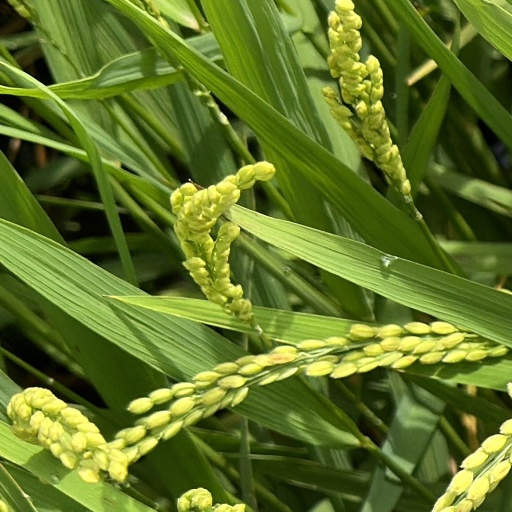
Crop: rice